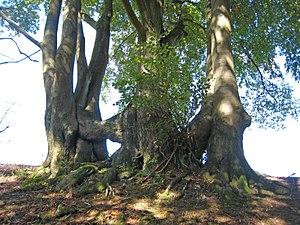
Fusion physique naturelle via les troncs de trois hêtres communs (fagus sylvatica). Lieu
Un arbre remarquable est un arbre repéré pour diverses particularités.